MiniDisc

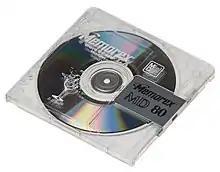
Memorex Mini-Disc

The disc is fixed in a cartridge (68×72×5 mm) with a sliding door, similar to the casing of a 3.5" floppy disk. This shutter is opened automatically when inserted into a drive. MiniDiscs can either be blank or prerecorded. Recordable MiniDiscs use a magneto-optical system to write data: a laser below the disc heats a spot to its Curie point, making the material in the disc susceptible to a magnetic field. A magnetic head above the disc then alters the polarity of the heated area, recording the digital data onto the disk. Playback is accomplished with the laser alone: taking advantage of the magneto-optic Kerr effect, the player senses the polarization of the reflected light as a 1 or a 0. Recordable MDs can be rerecorded repeatedly, with Sony claiming up to one million times. By May 2005, there were 60-minute, 74-minute and 80-minute discs available. 60-minute blanks, which were widely available in the early years of the format's introduction, were phased out.